Hollywood Walk of Fame

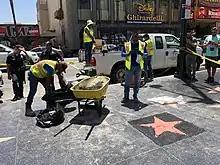
Trump's star under repair, soon after it was vandalized on July 25, 2018

Gene Autry was the only honoree to have a star in every category during 1983–2023, when the number of categories was five.